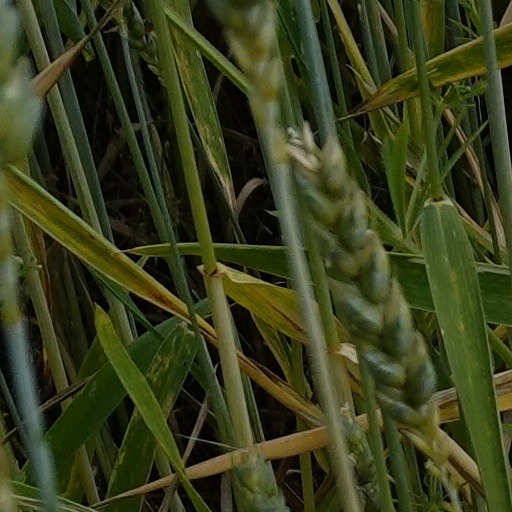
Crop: wheat